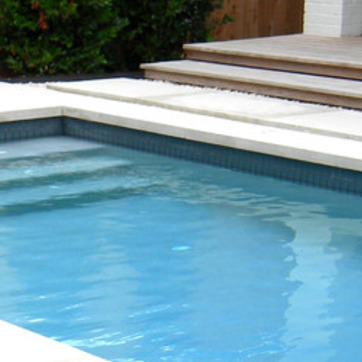
Material: water